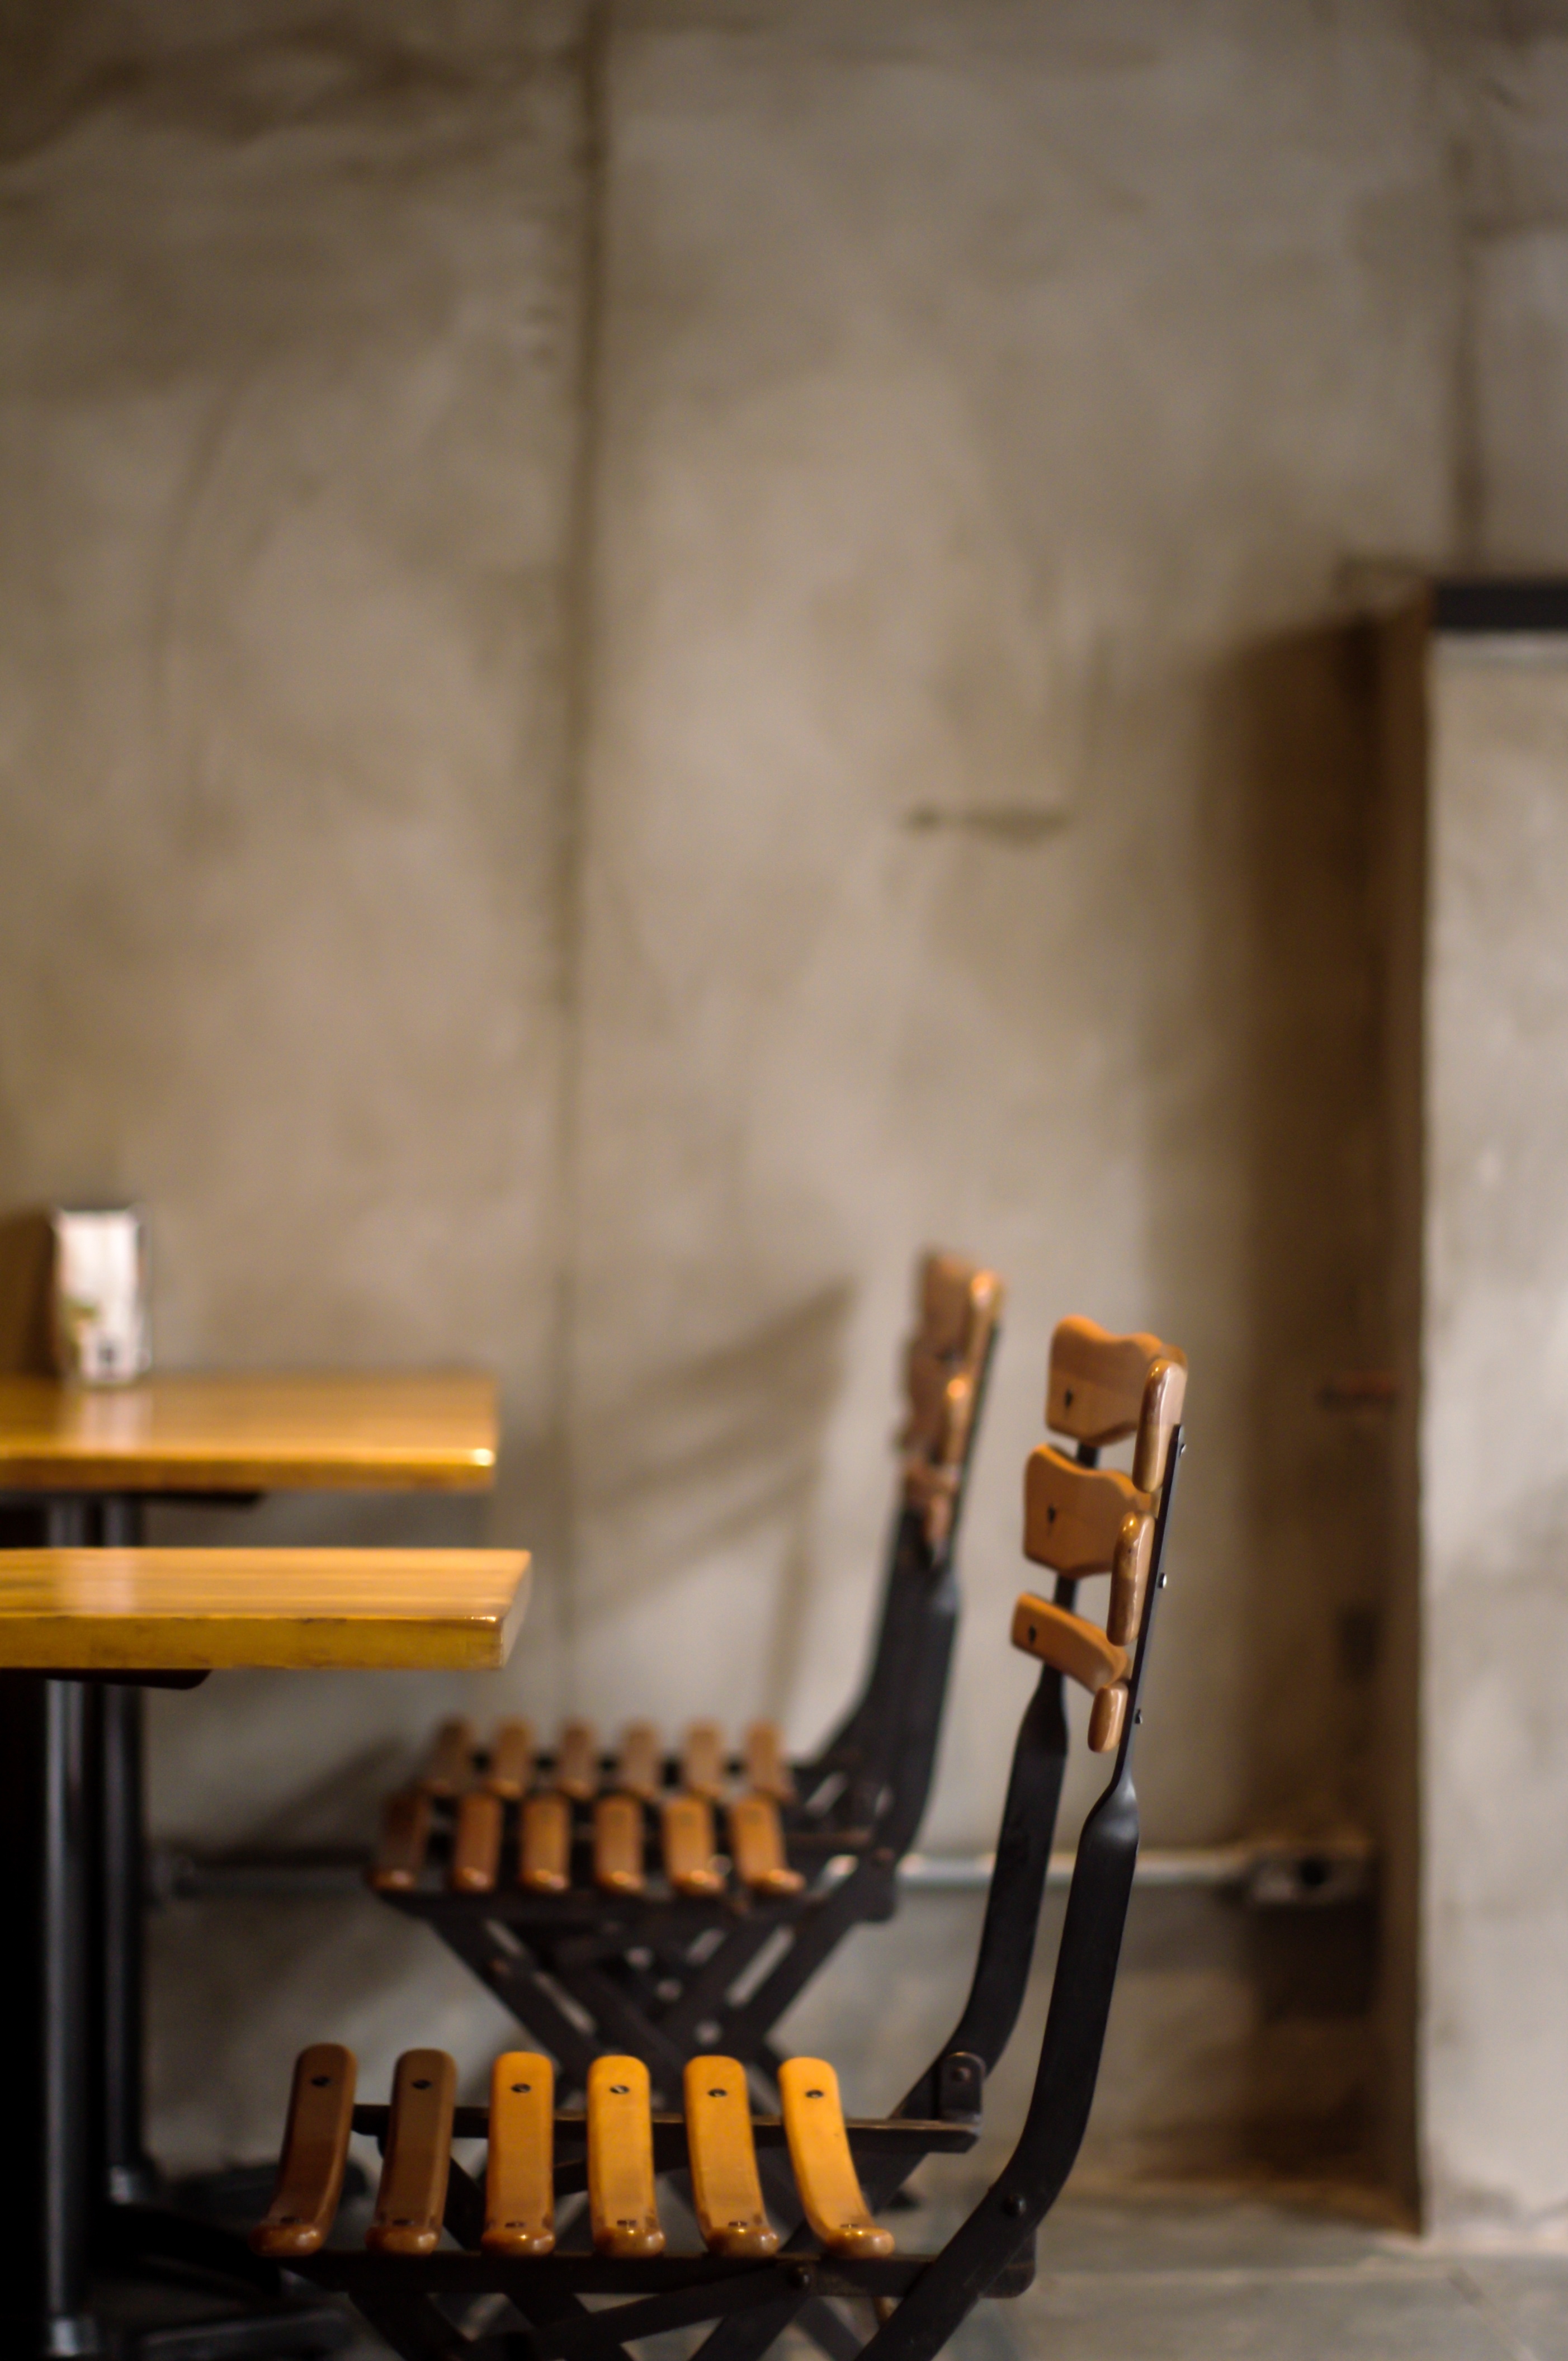
wood, lighting, hearth, man made object